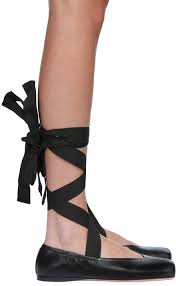
Label: Ballet Flat